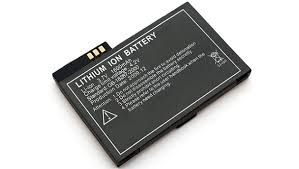
Waste category: battery